I Killed the Count (film)

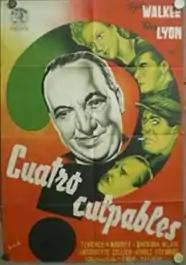
Spanish poster

I Killed the Count is a 1939 British mystery film directed by Frederic Zelnik and starring Ben Lyon, Syd Walker, Terence de Marney. It was shot at Highbury Studios.